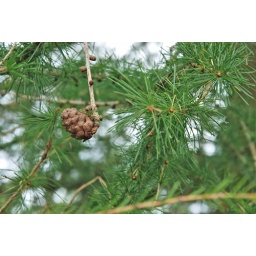
Fern tree with a pine corn taken within the grounds of Fountains Aabbey